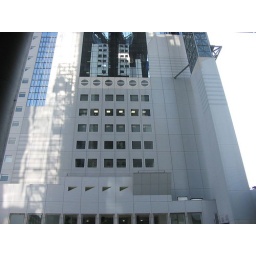
Umeda sky building, the tallest building in Osaka.